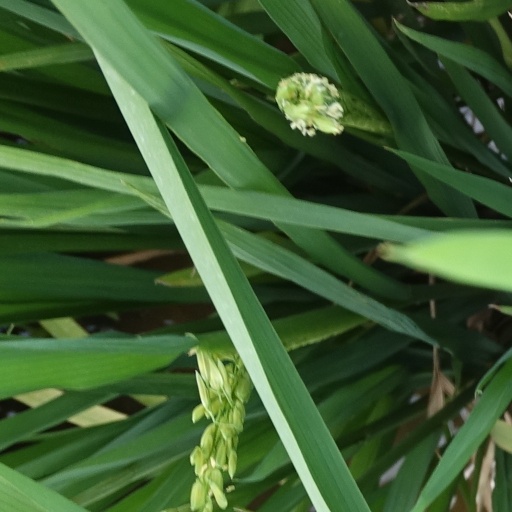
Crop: rice